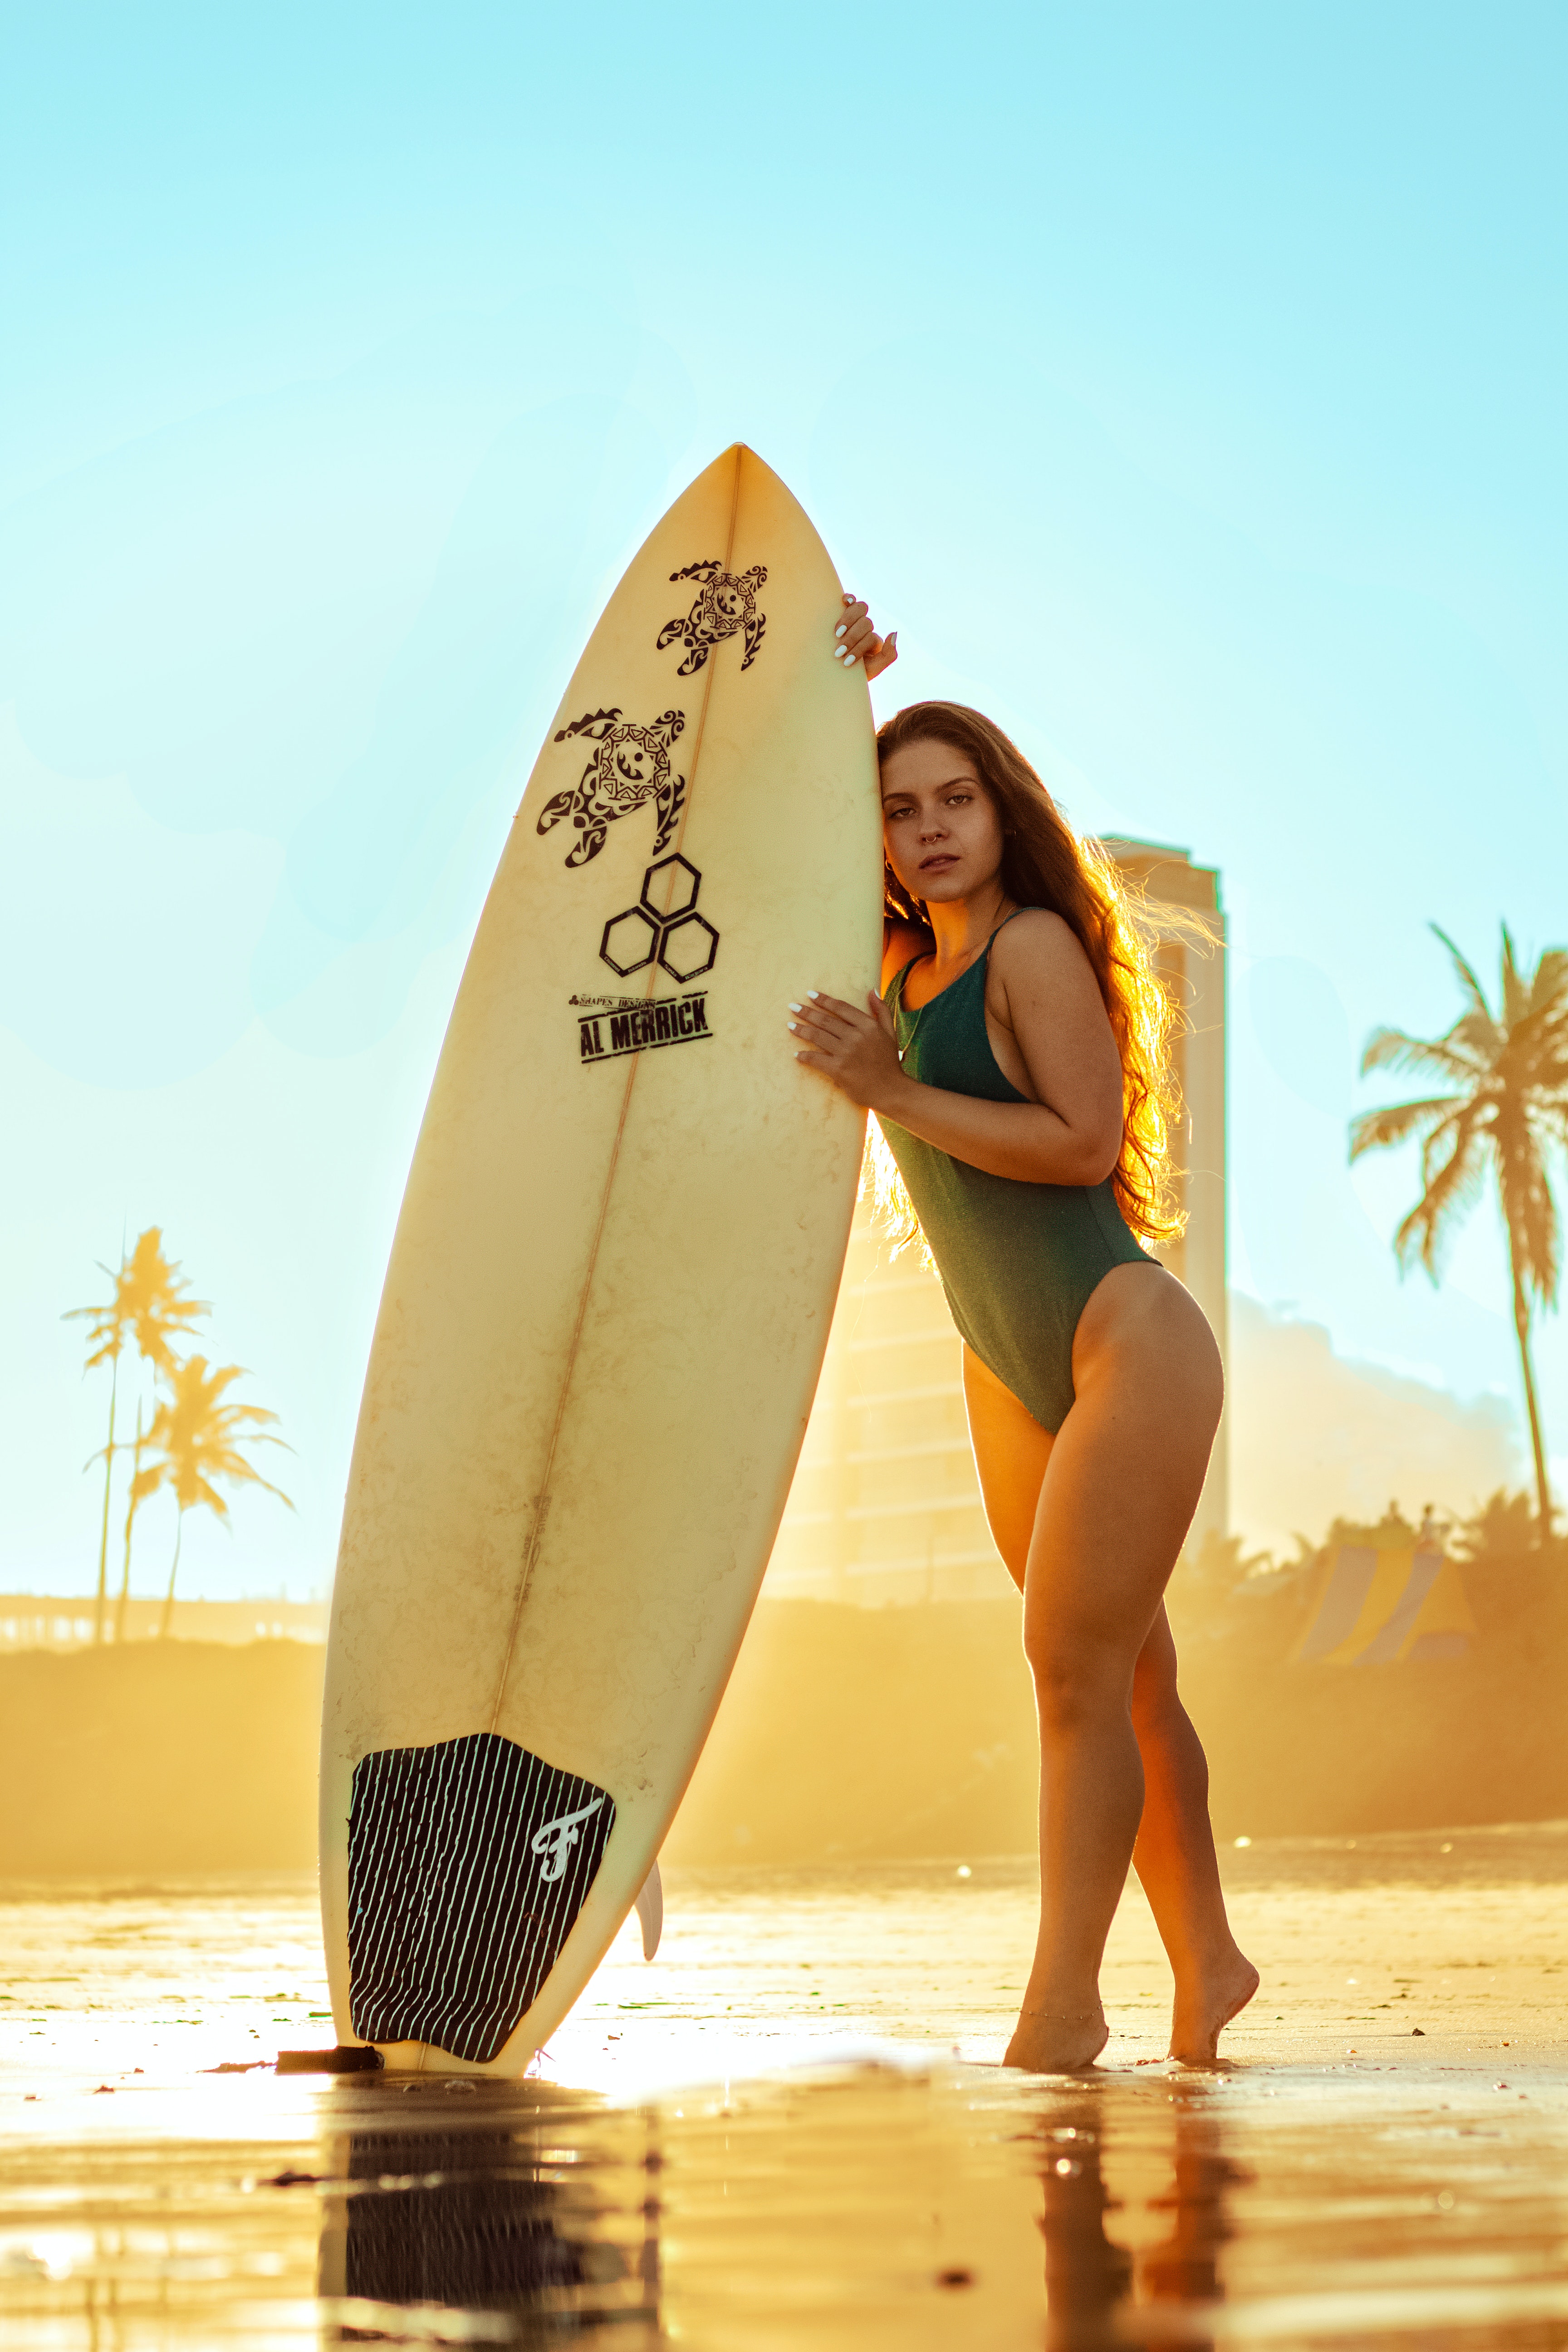
woman, hair, surfing, surfboard, water, sky, People in nature, People on beach, beach, Surfing Equipment, smile, body of water, plant, leisure, tree, skimboarding, fun, happy, arecales, wind wave, travel, thigh, recreation, boardsport, palm tree, landscape, personal protective equipment, ocean, surface water sports, wave, wetsuit, water sport, tropics, coast, wind, vacation, horizon, sand, sea, barefoot